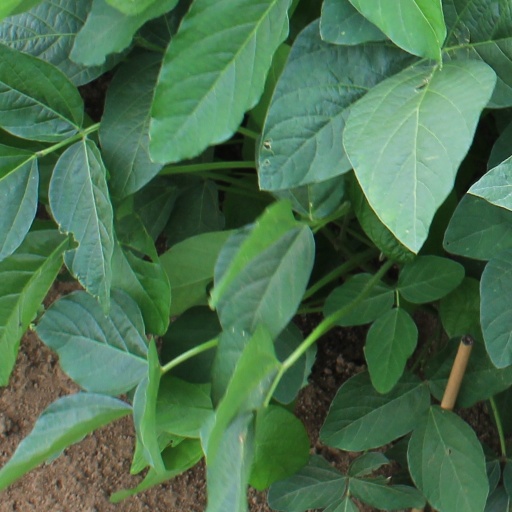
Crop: soybean